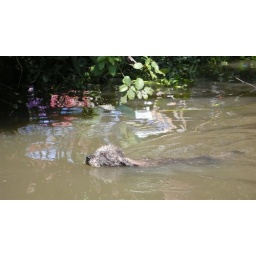
There are dogs in the water